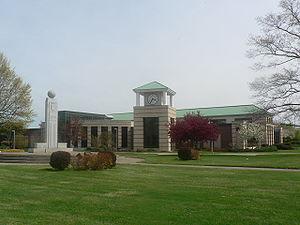
La bibliothèque municipale à Euclid, Ohio, États-Unis.
Euclid est une ville située dans le comté de Cuyahoga, dans l'État de l'Ohio, aux États-Unis. Elle se trouve dans la banlieue de Cleveland.